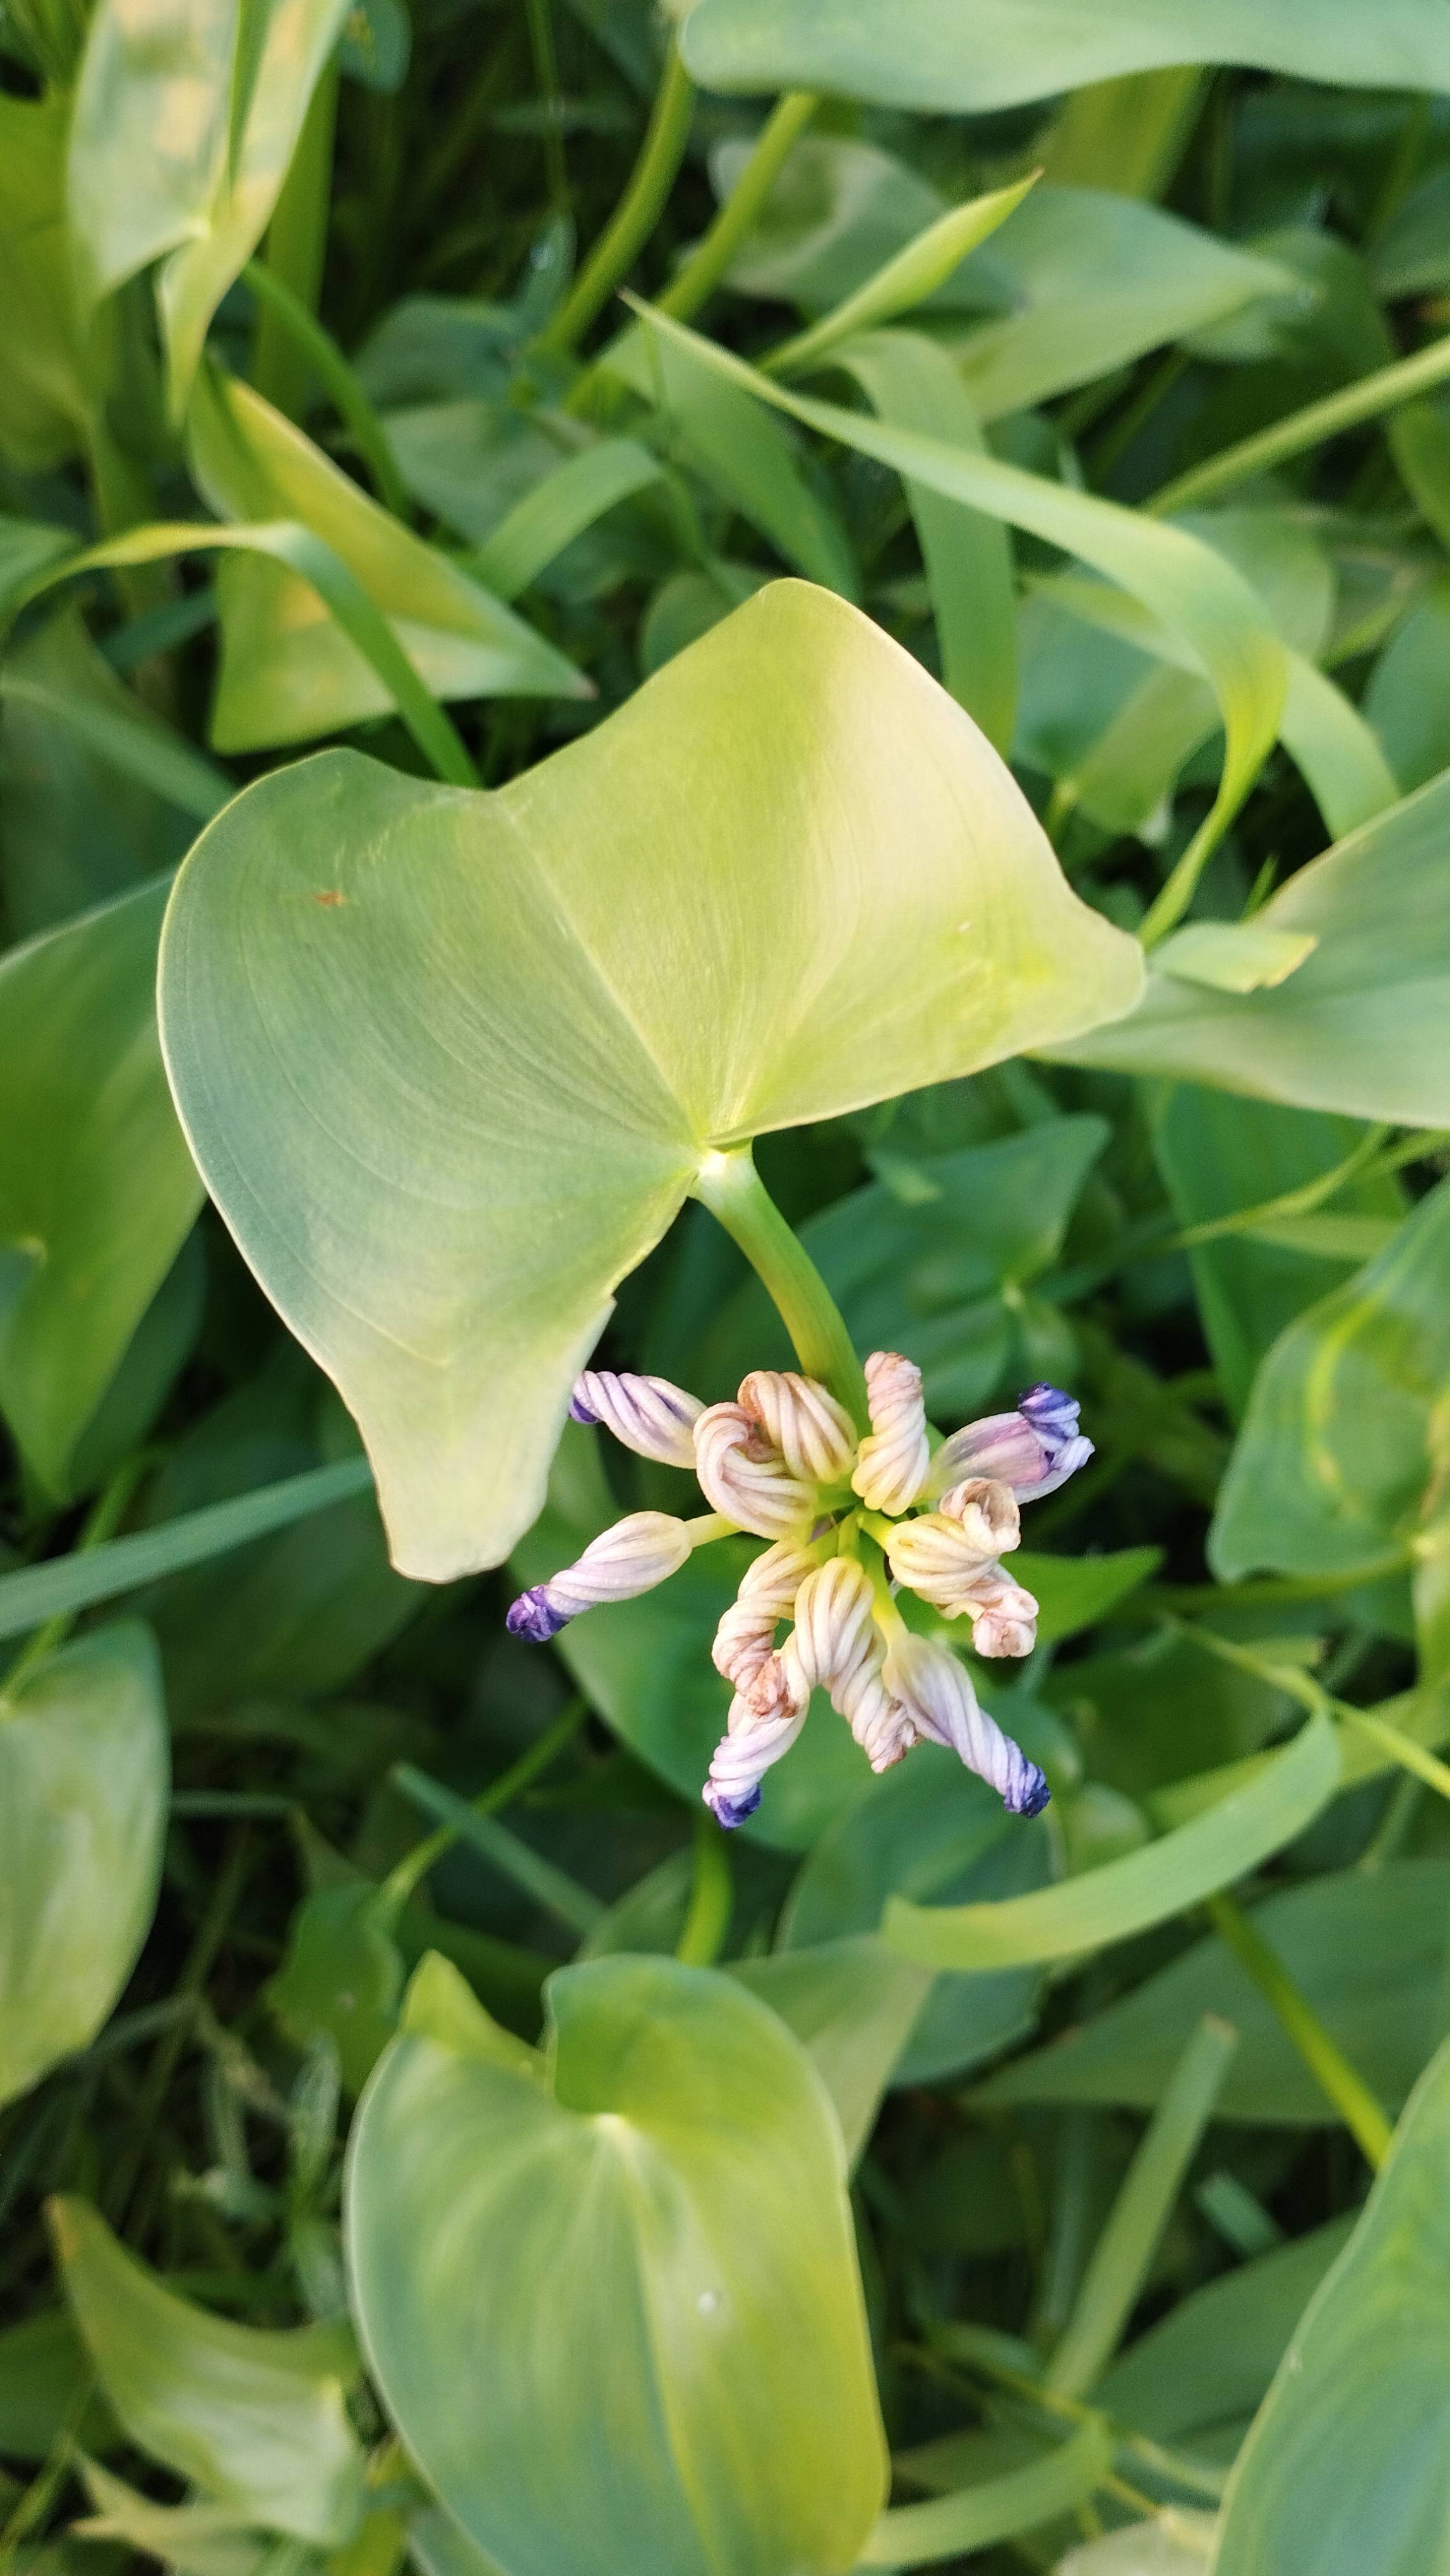
Species: Heartleaf False Pickerelweed (Monochoria korsakowii)